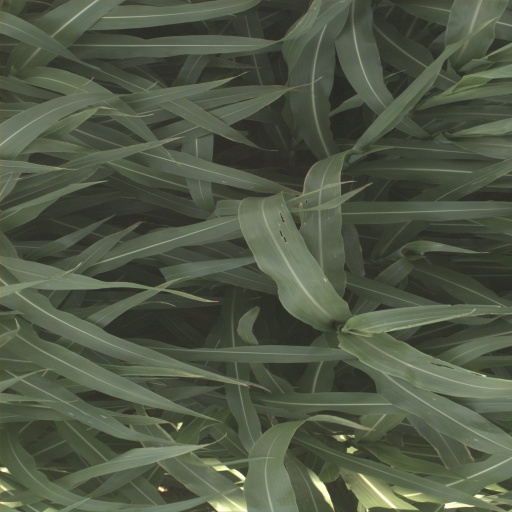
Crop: sorghum